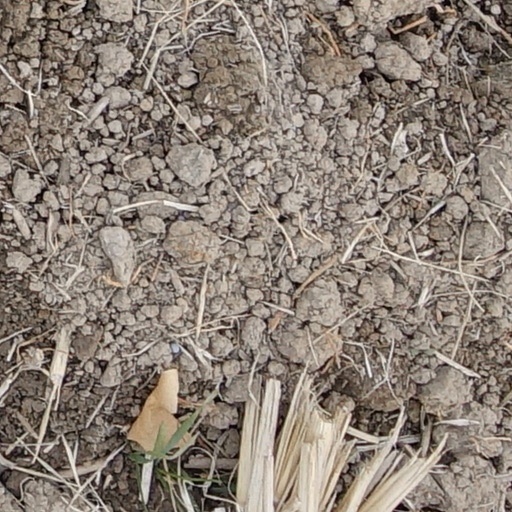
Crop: wheat